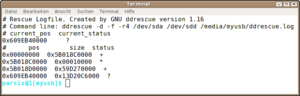
Journal de l’outil de récupération de données ddrescue (version 1.16).